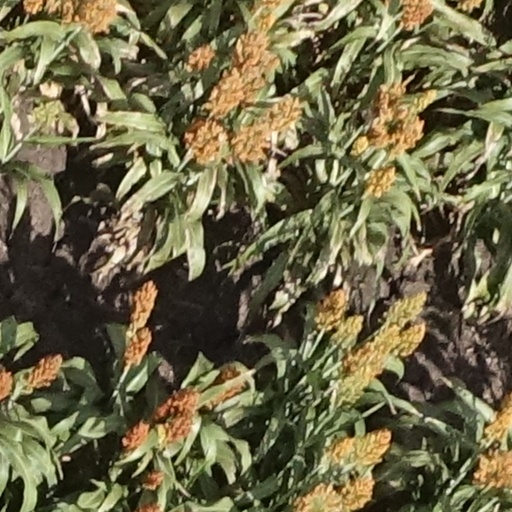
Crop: sorghum